Anne-Marie Dias Borges

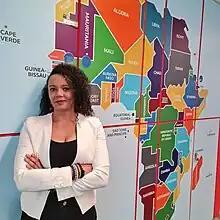
Anne-Marie Dias Borges at BBC in 2021

Anne-Marie Dias Borges, born on 18 December 1976, in Riom, is a Franco-Cape-Verdean journalist and radio and television host. She currently works as a Senior Broadcast Journalist and Presenter for BBC Business TV, position she has held since 2016.